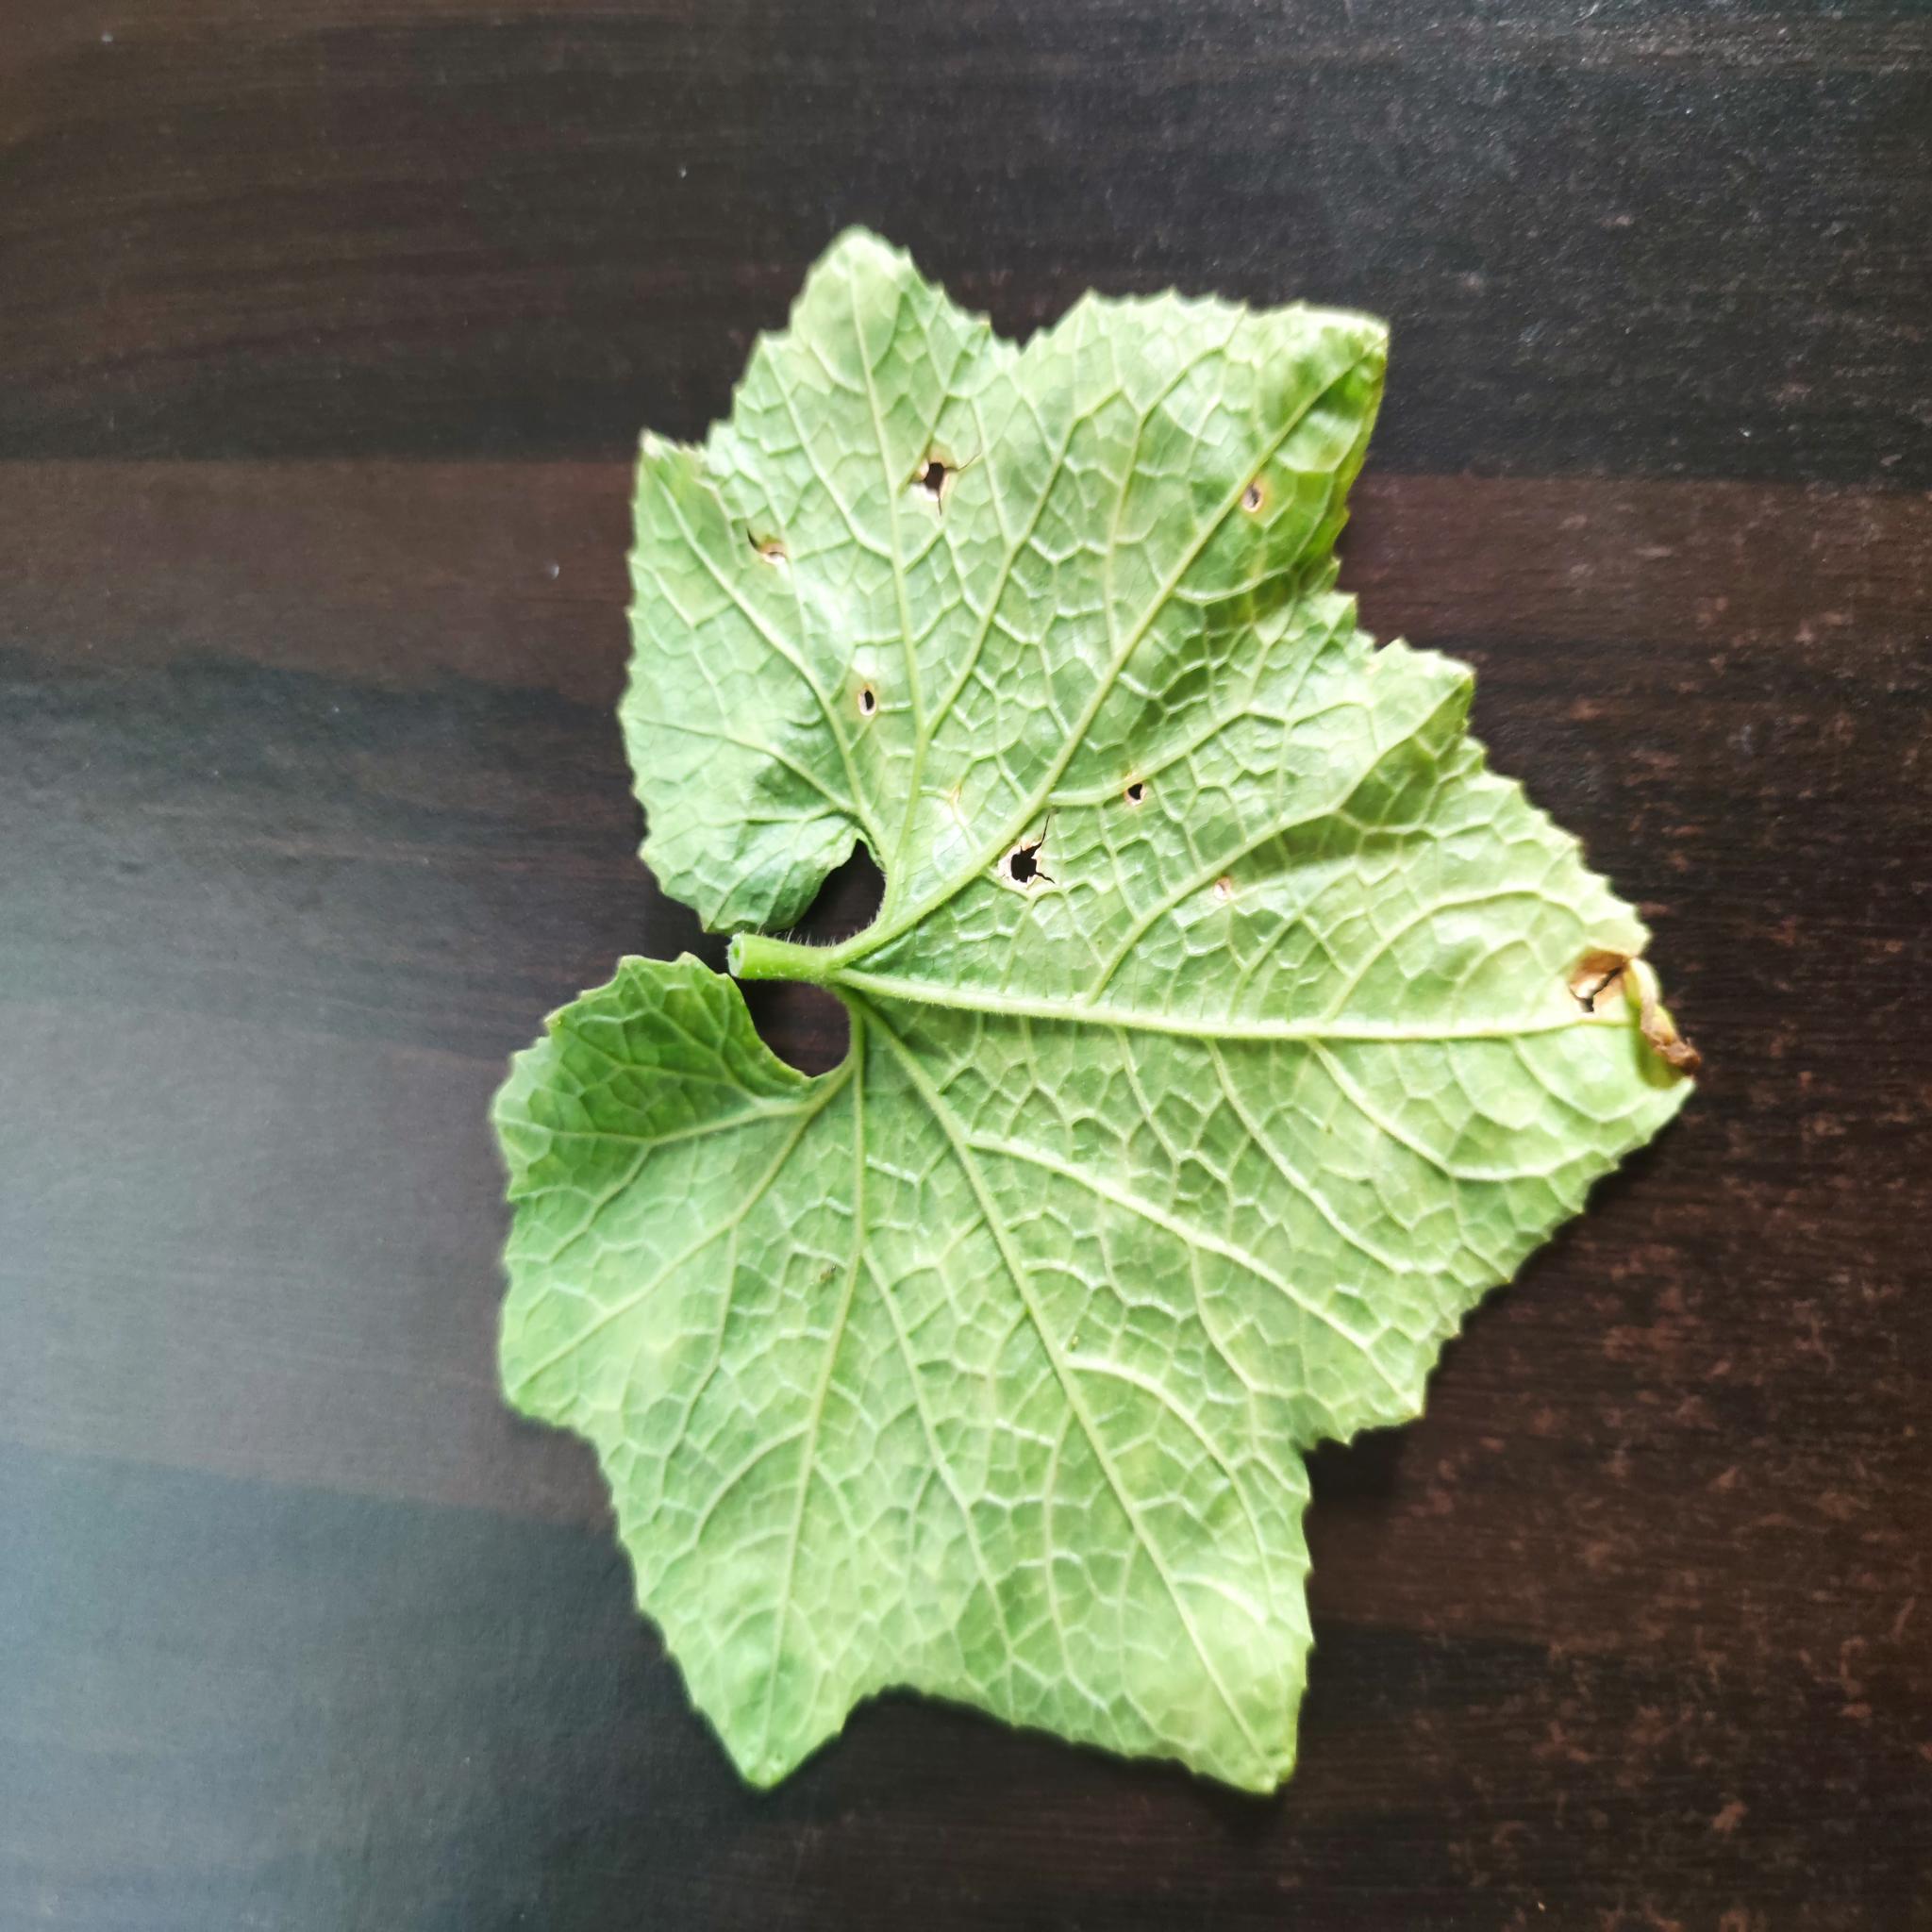
Label: Downy mildew